Peninsulas of Oregon

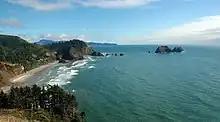
View of Cape Meares National Wildlife Refuge and Three Arch Rocks National Wildlife Refuge

Many coastal peninsulas of Oregon are properly headlands, often called capes.